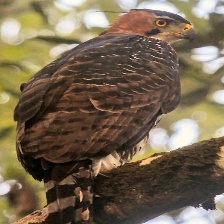
Species: ORNATE HAWK EAGLE
Scientific name: SPIZAETUS ORNATUS